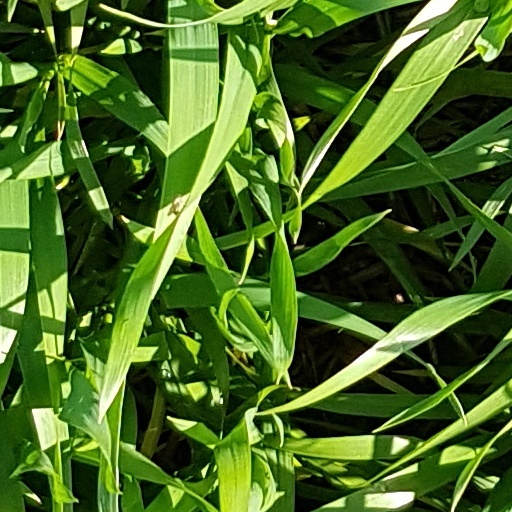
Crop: wheat